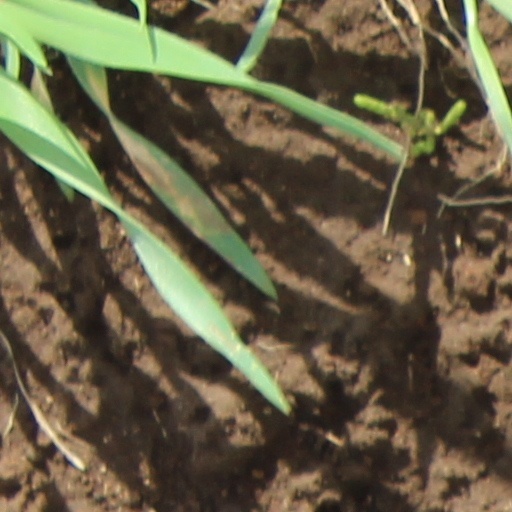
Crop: wheat